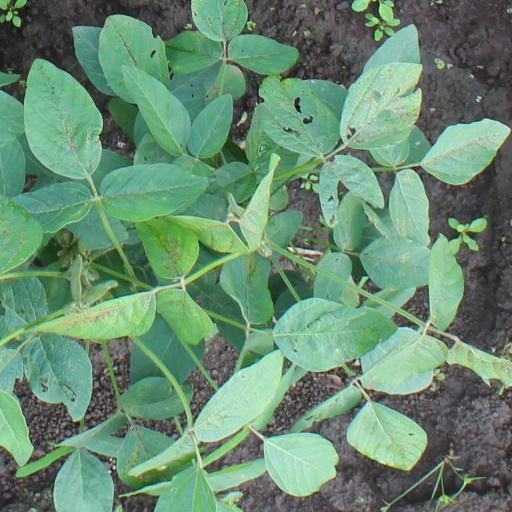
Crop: soybean